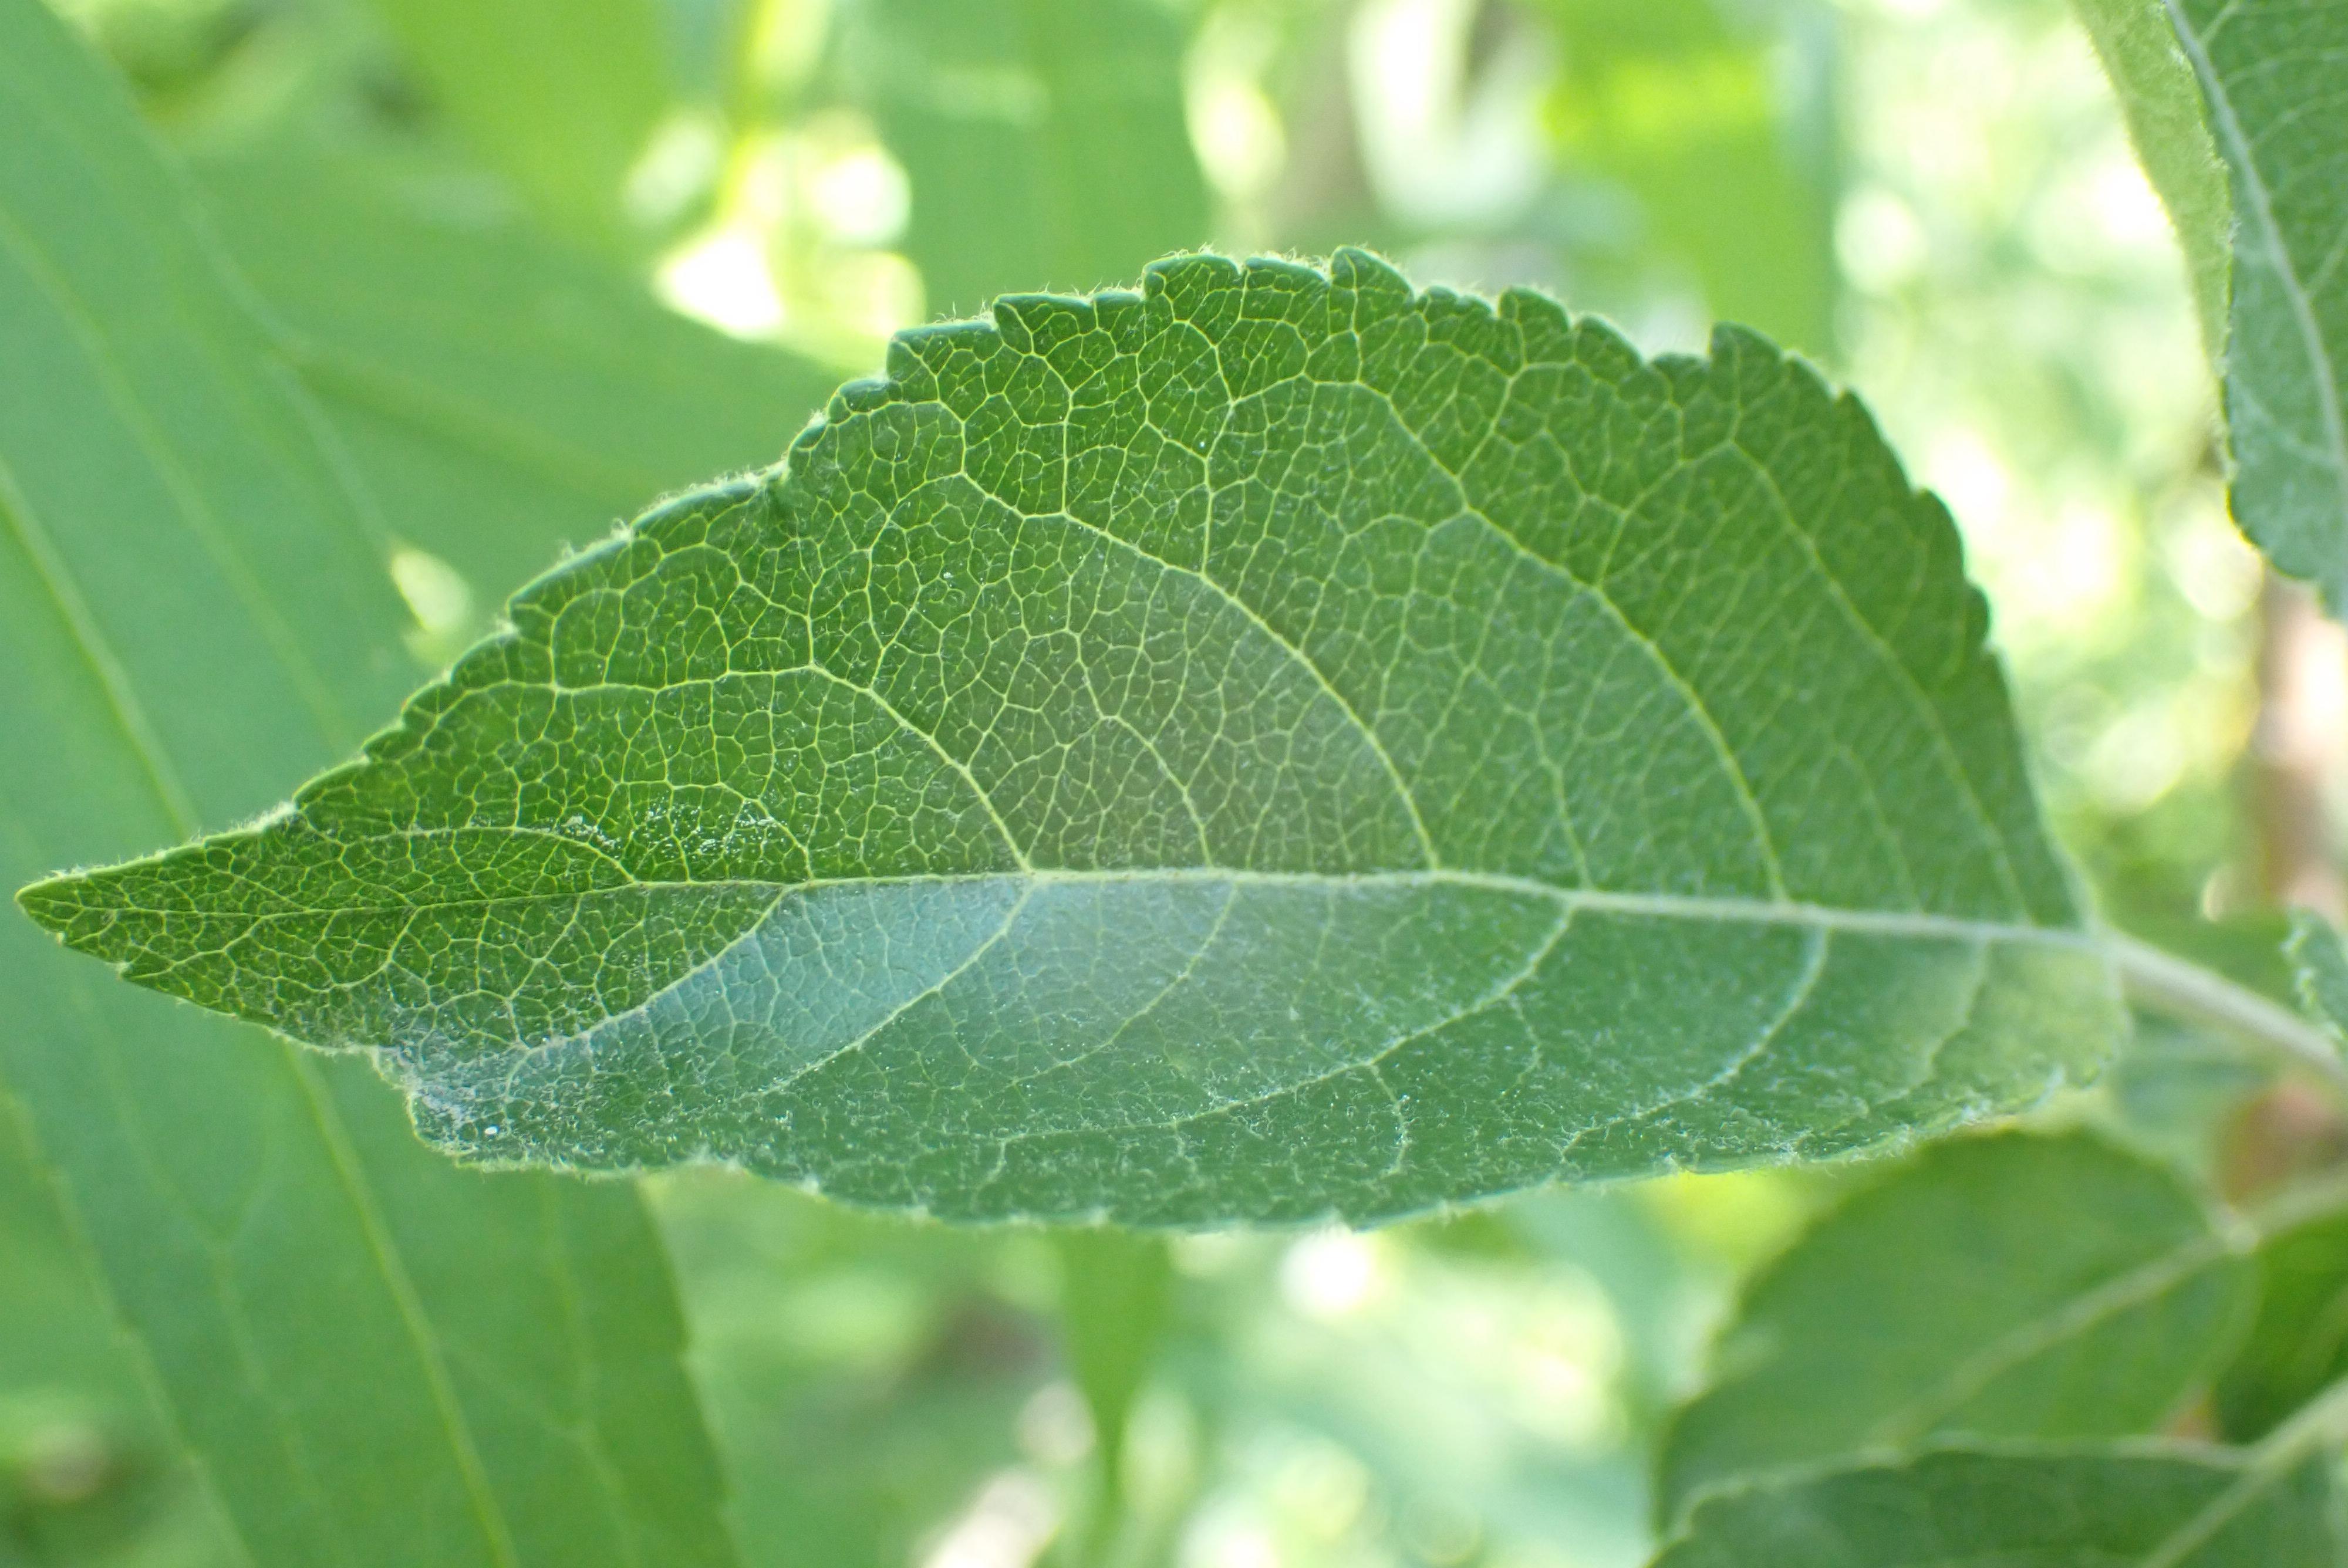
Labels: healthy